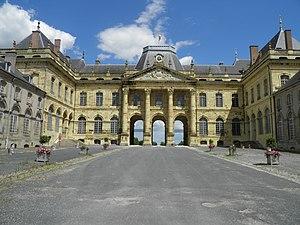
Cour d'honneur du château de Lunéville (Meurthe-et-Moselle, France).